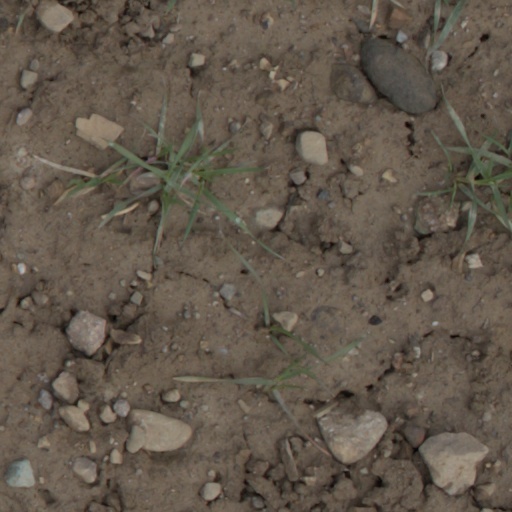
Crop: wheat